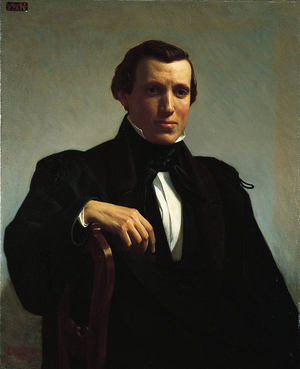
Monsieur est, en français, un titre de civilité que l'on donne aux hommes lorsque l'on s'adresse à eux.